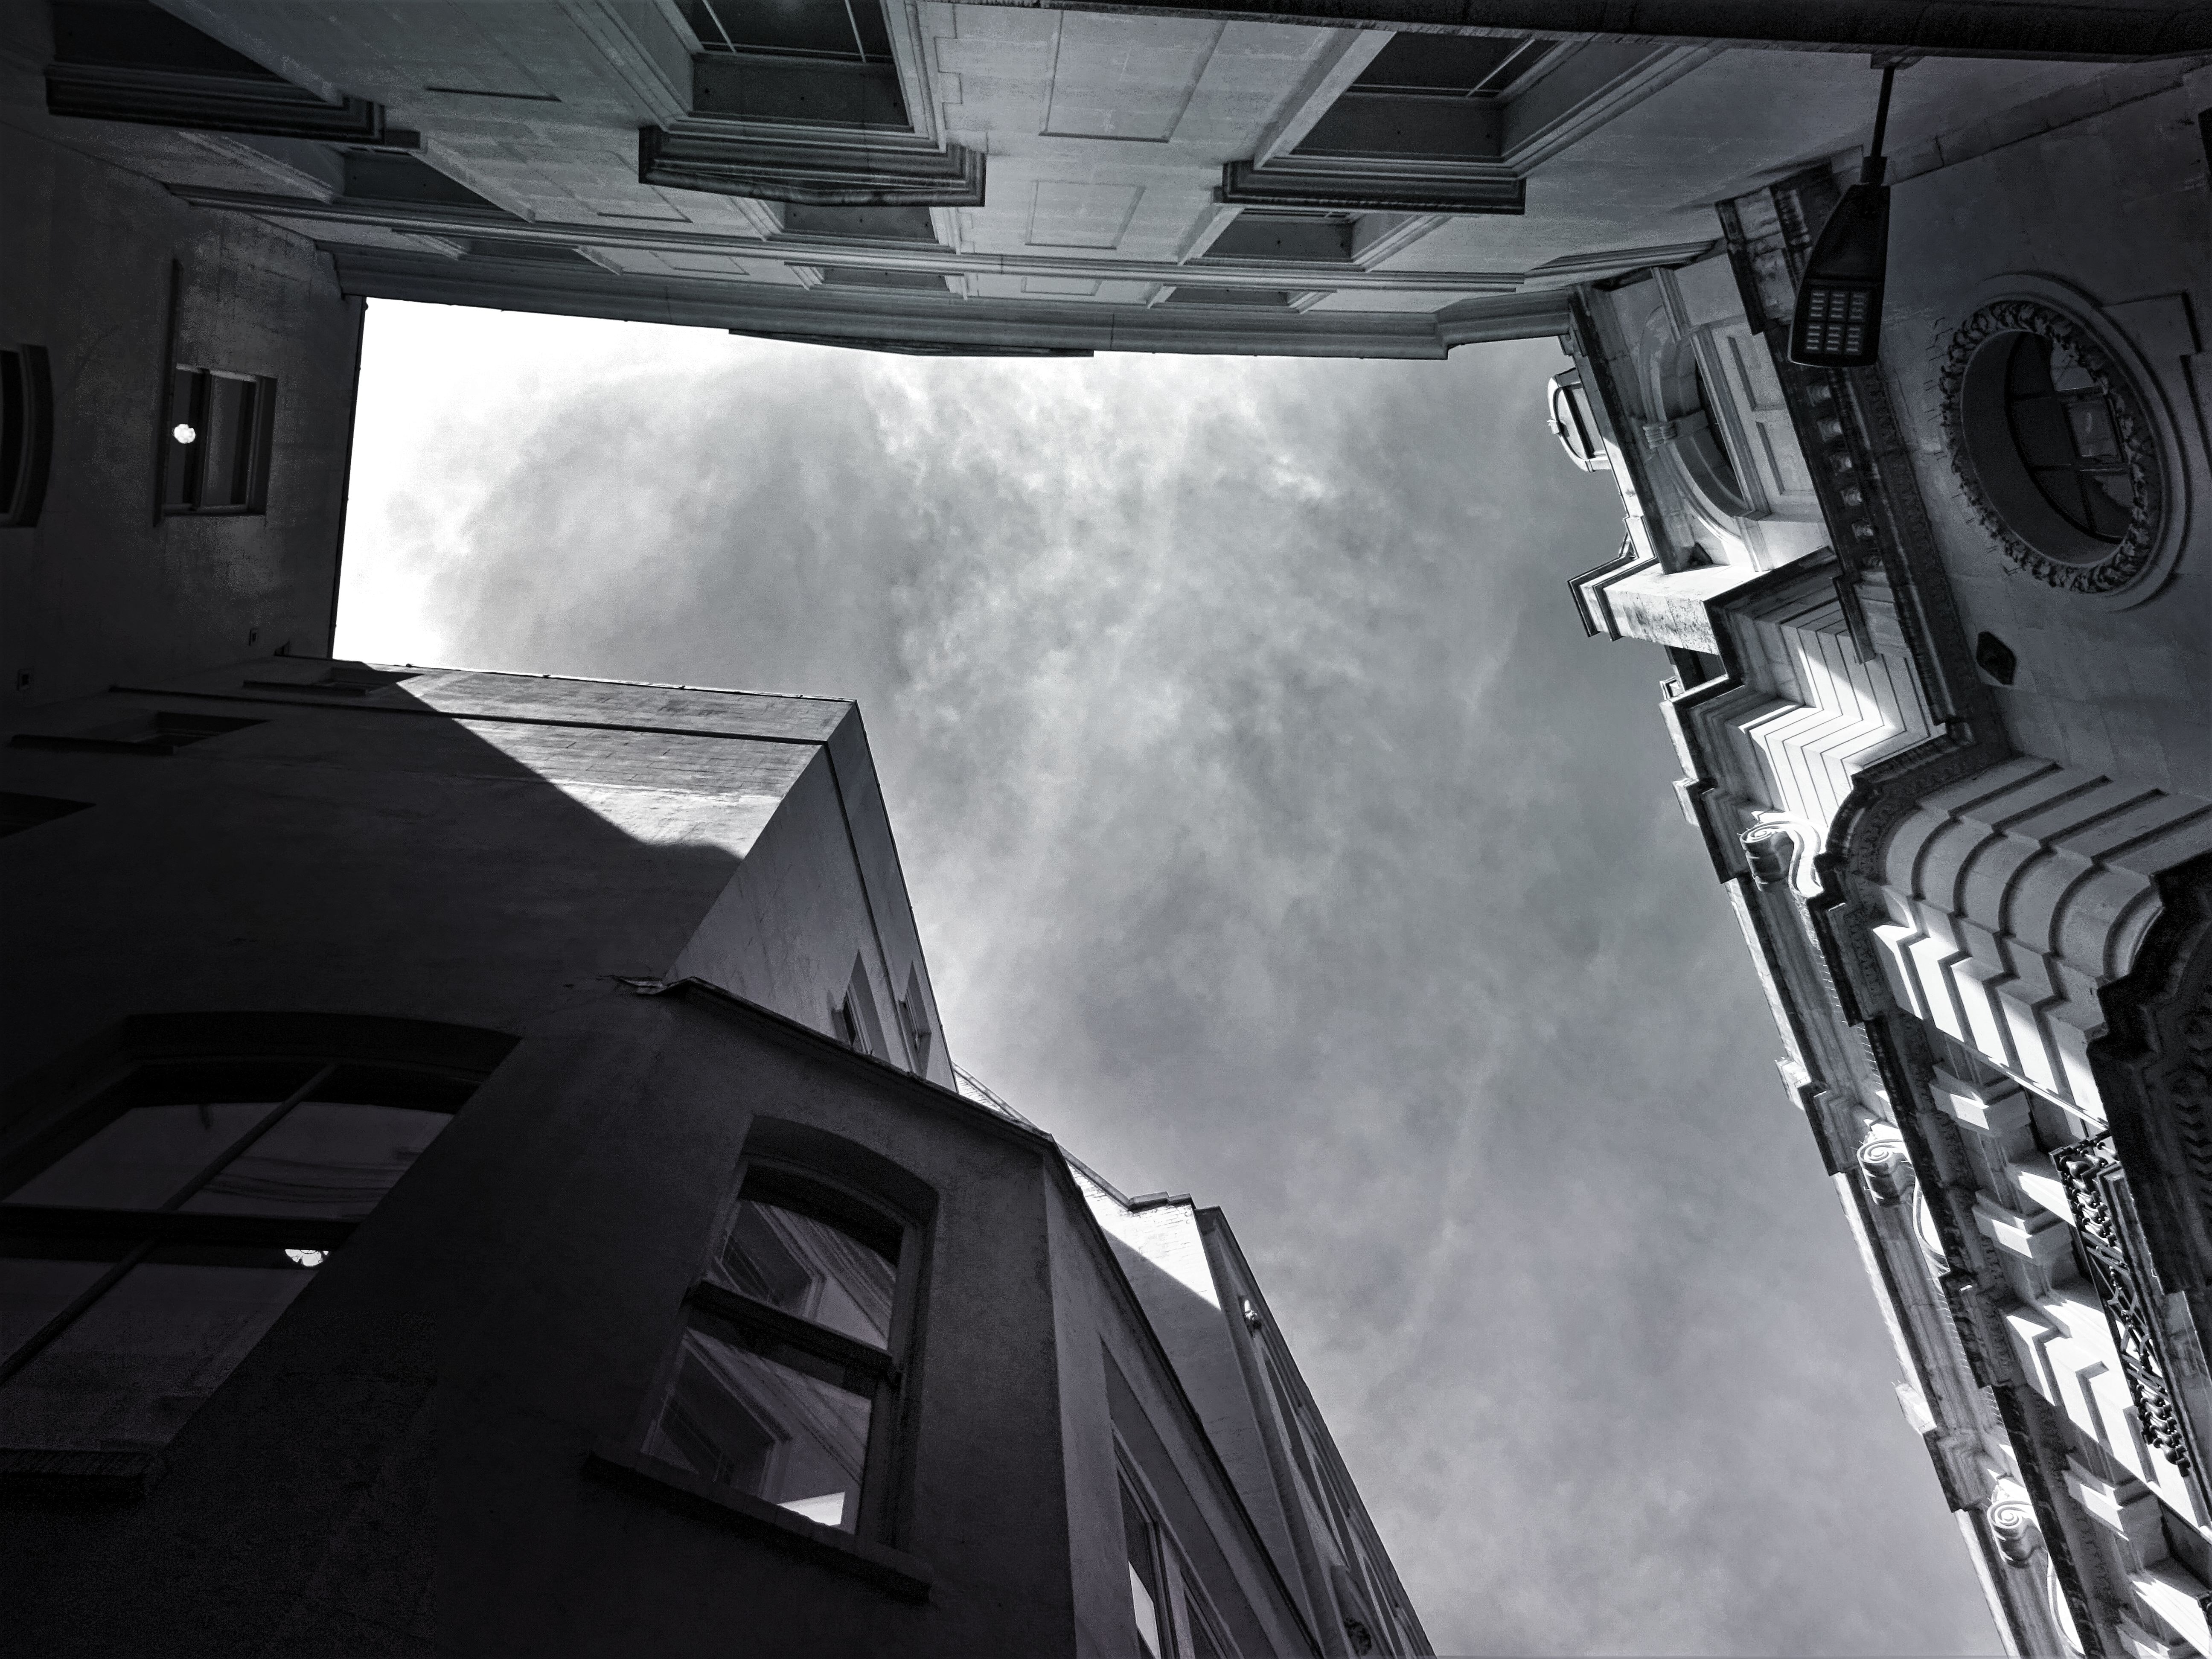
white, black, architecture, monochrome, black and white, sky, monochrome photography, photography, building, city, stock photography, house, style, symmetry